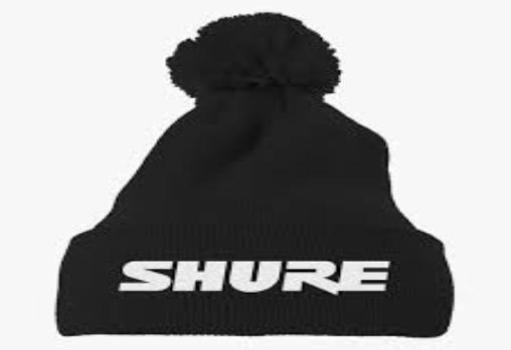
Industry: Clothes